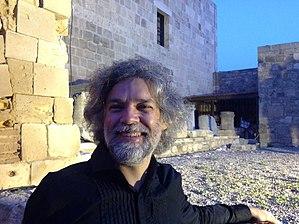
François-Frédéric Guy est un pianiste français.